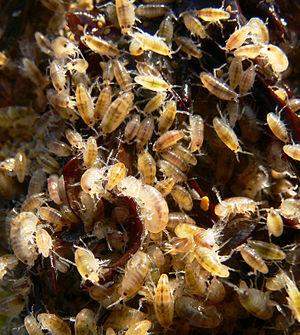
Talitrus saltator (ou ""puce de mer"", ou ""pou de mer"" ou ""puce de sable"" ou ""talitre"" ou ""talitre sauteur"".) Photographié sur la plage de la Palud, Finistère, sur la Presqu'île de Crozon-Morgat. 4 aout 2007, 19:20 Português: Pulga-do-mar (Francia)"
La Puce de mer, ou Talitre est un petit crustacé amphipode sauteur qui vit en bordure de mer, inféodé au supralittoral des plages de sable. Il y creuse de profondes galeries où il s'abrite la journée.
La famille des Talitridae est une famille de crustacés amphipodes, établie sous l'autorité de Constantine Samuel Rafinesque-Schmaltz.
La saltation désigne les mouvements irréguliers de sauts d'un point à un autre, notamment :